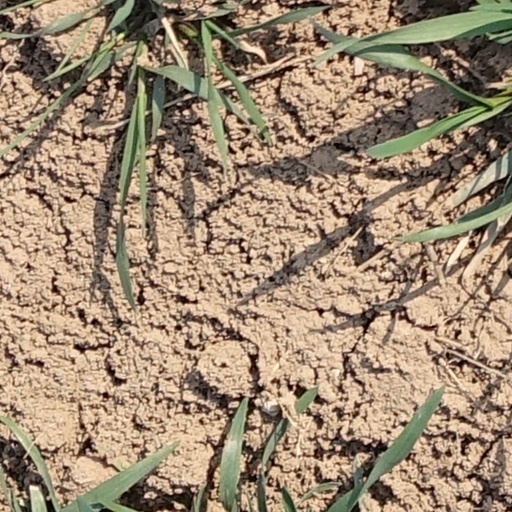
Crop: wheat